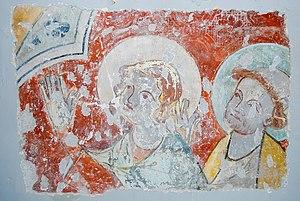
L'église Saint Jean-Baptiste est un édifice religieux situé au cœur de la ville de Vif, dans le département français de l'Isère.